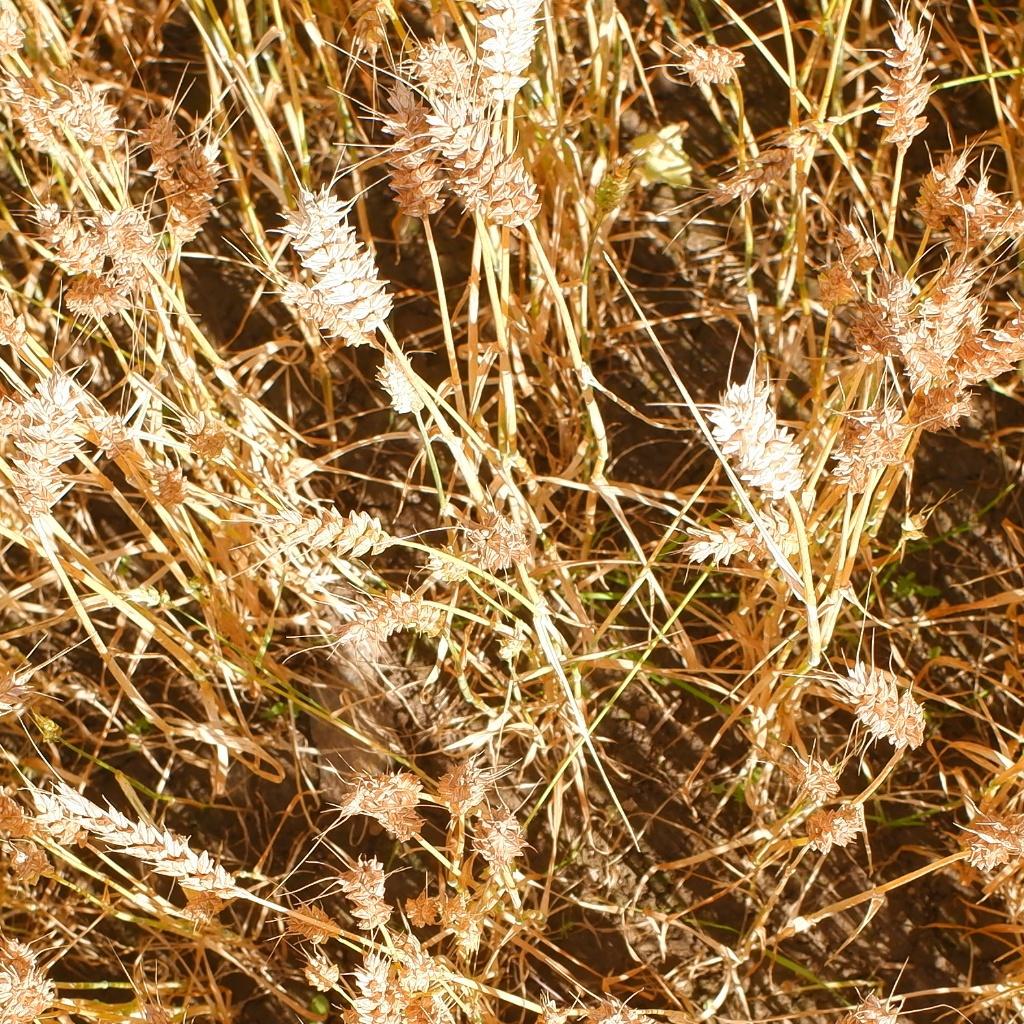
Country: Norway
Location: NMBU
Wheat development stage: Filling